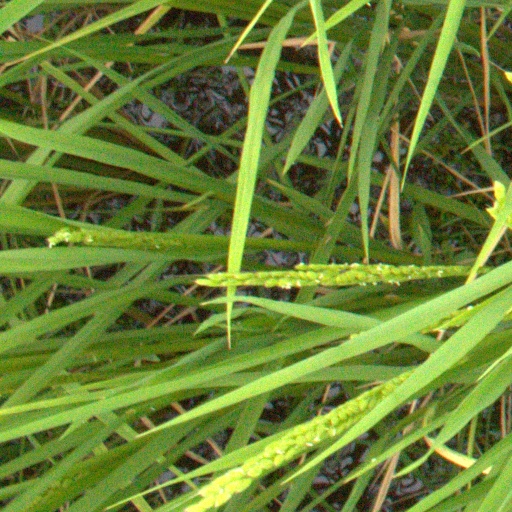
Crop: rice